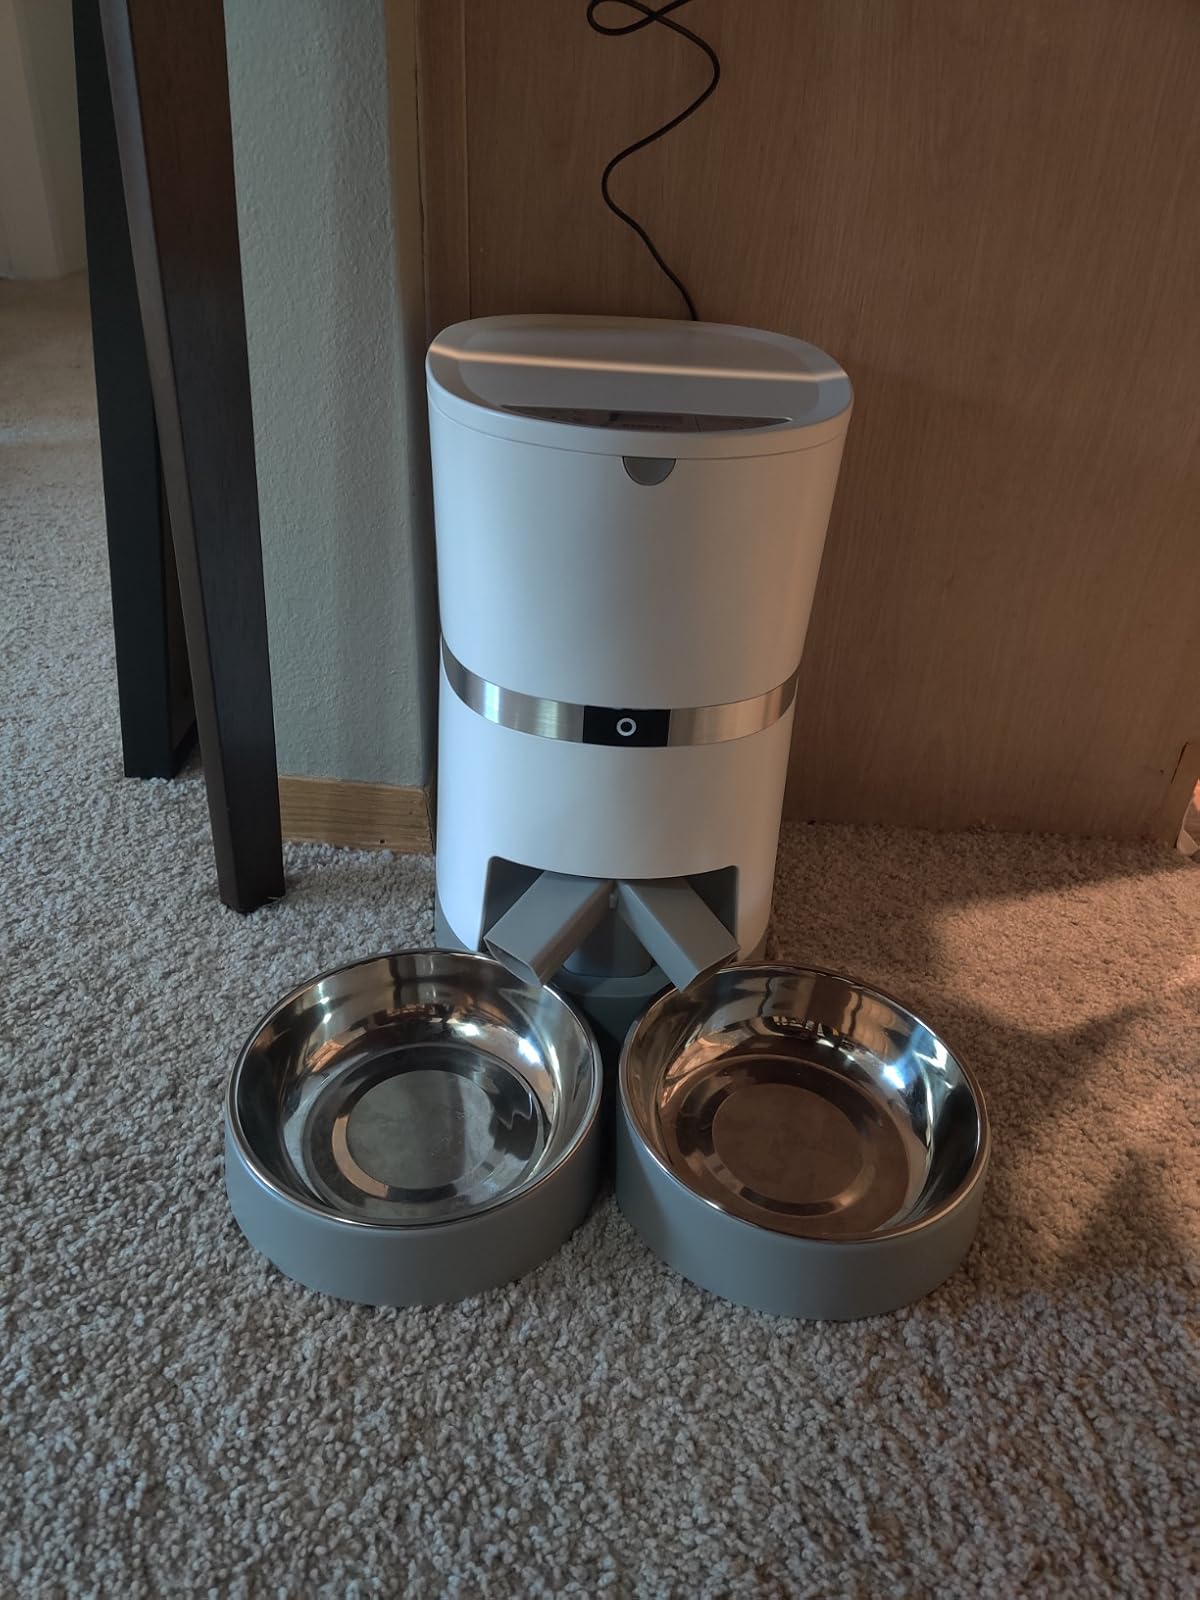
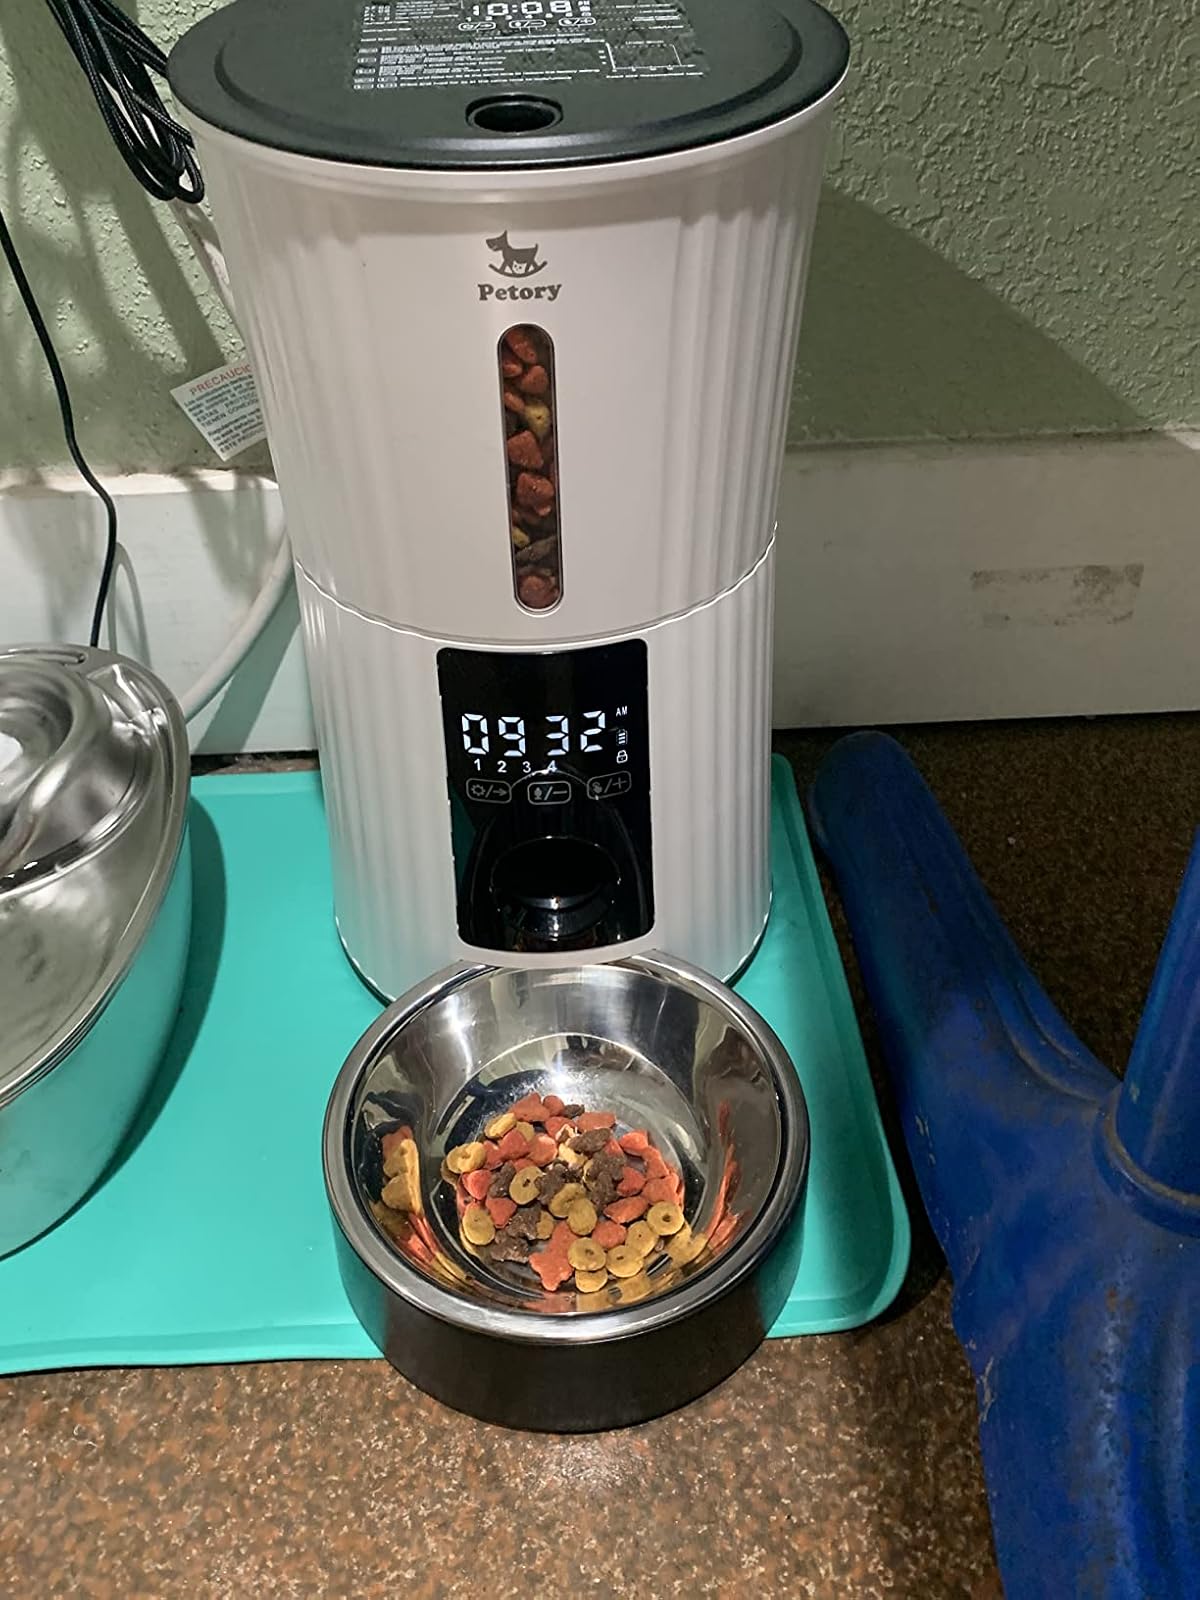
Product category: items_feeder
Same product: no